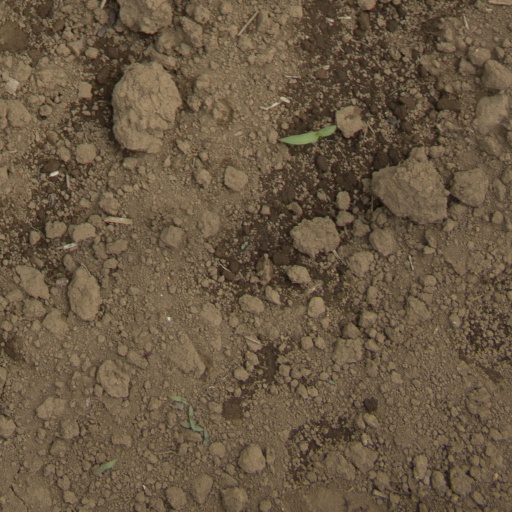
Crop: Jerusalem artichoke